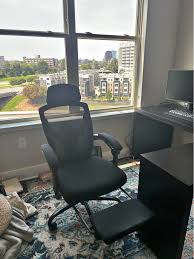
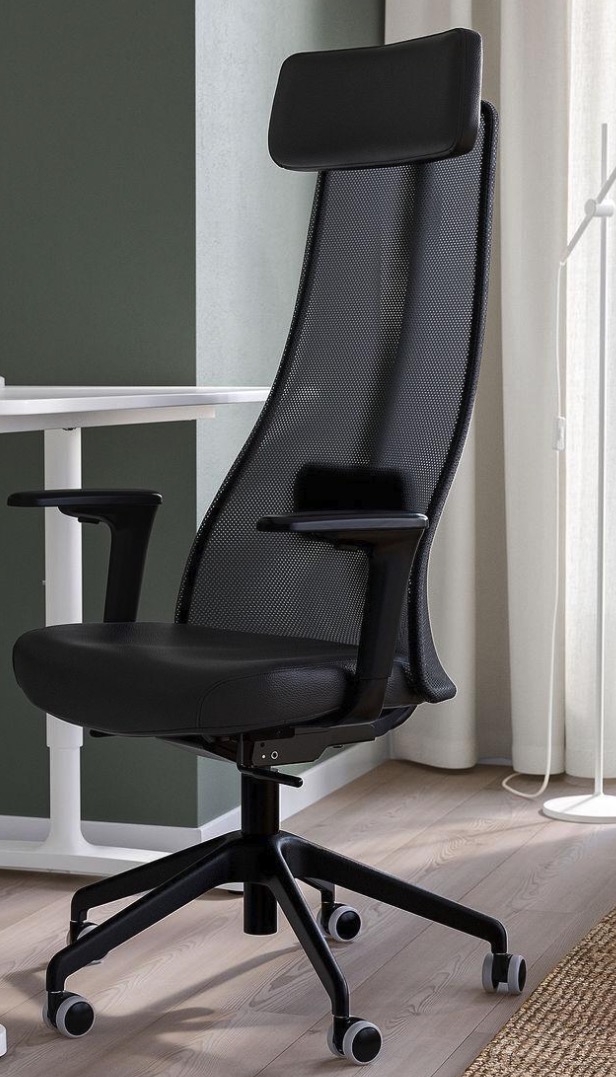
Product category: items_chair
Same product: no